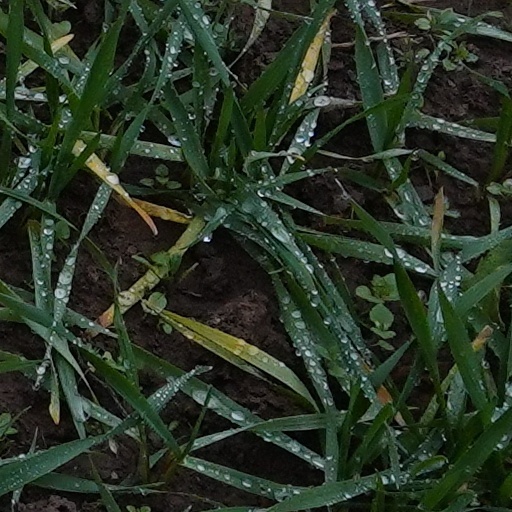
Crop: wheat